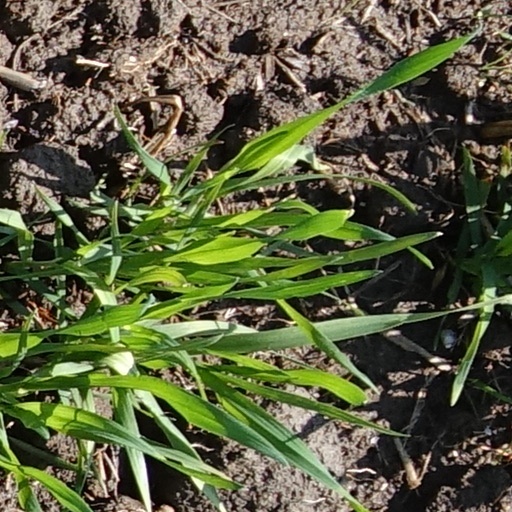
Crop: wheat